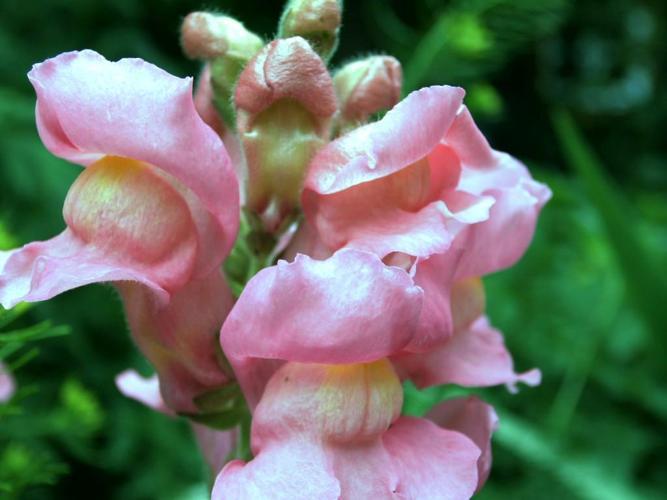
Label: snapdragon